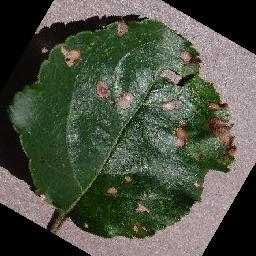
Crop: apple
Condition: black_rot